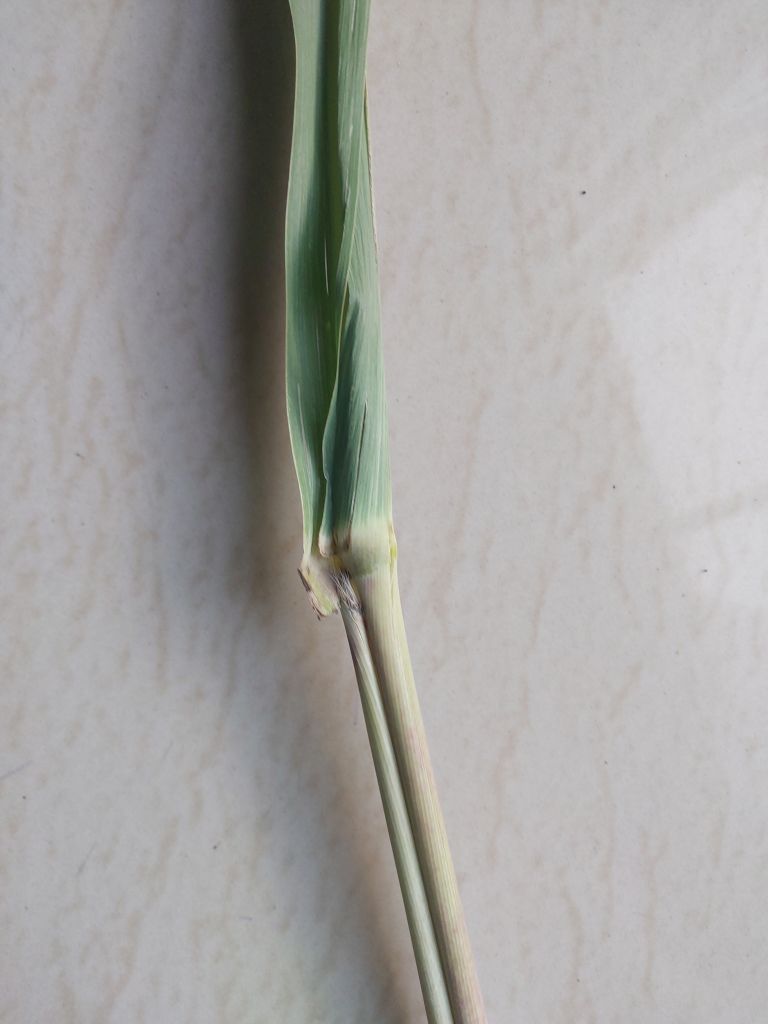
Label: Smut